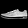
Label: Sneaker